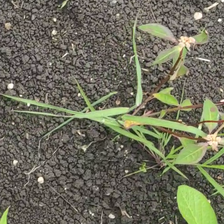
Weed species: Digitaria_SP_(Digitaria Sanguinalis )